Beatrice Laura Goff

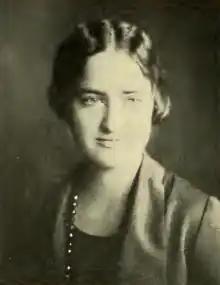
Beatrice L. Goff, from the 1926 yearbook of Wellesley College

Beatrice Laura Goff (December 4, 1903–March 26, 1998) was an American archaeologist and biblical scholar. Her research focused on the analysis and interpretation of ceramic patterns of the ancient Near East and the relationship of those symbols to the literature and mythology of the time period.